Riggisberg

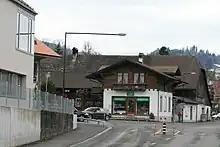
Riggisberg village

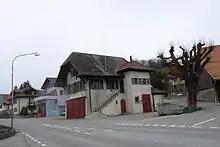
Houses in Riggisberg

Riggisberg has a population of . , 3.9% of the population are resident foreign nationals. Over the last 2 years (2010-2012) the population has changed at a rate of 0.3%. Migration accounted for 0.3%, while births and deaths accounted for -0.3%.